David Murray, 6th Viscount of Stormont

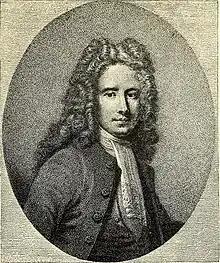
David Murray, 6th Viscount Stormont. (print of the original painting at Kenwood)

He succeeded to the Viscountcy of Stormont on his father David's death in 1731. His mother was Marjory Scott, and among his brothers were the Earl of Mansfield and the Jacobite James Murray.